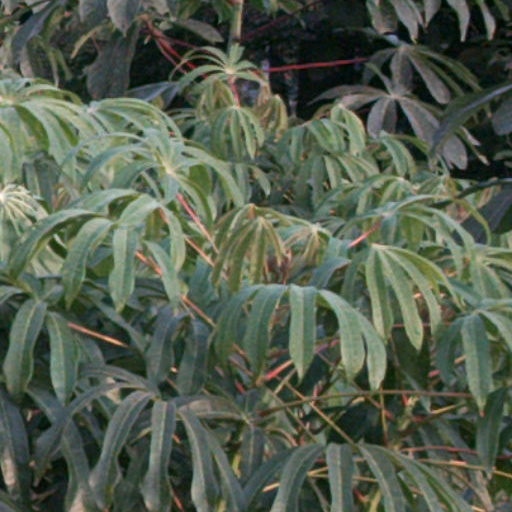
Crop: cassava